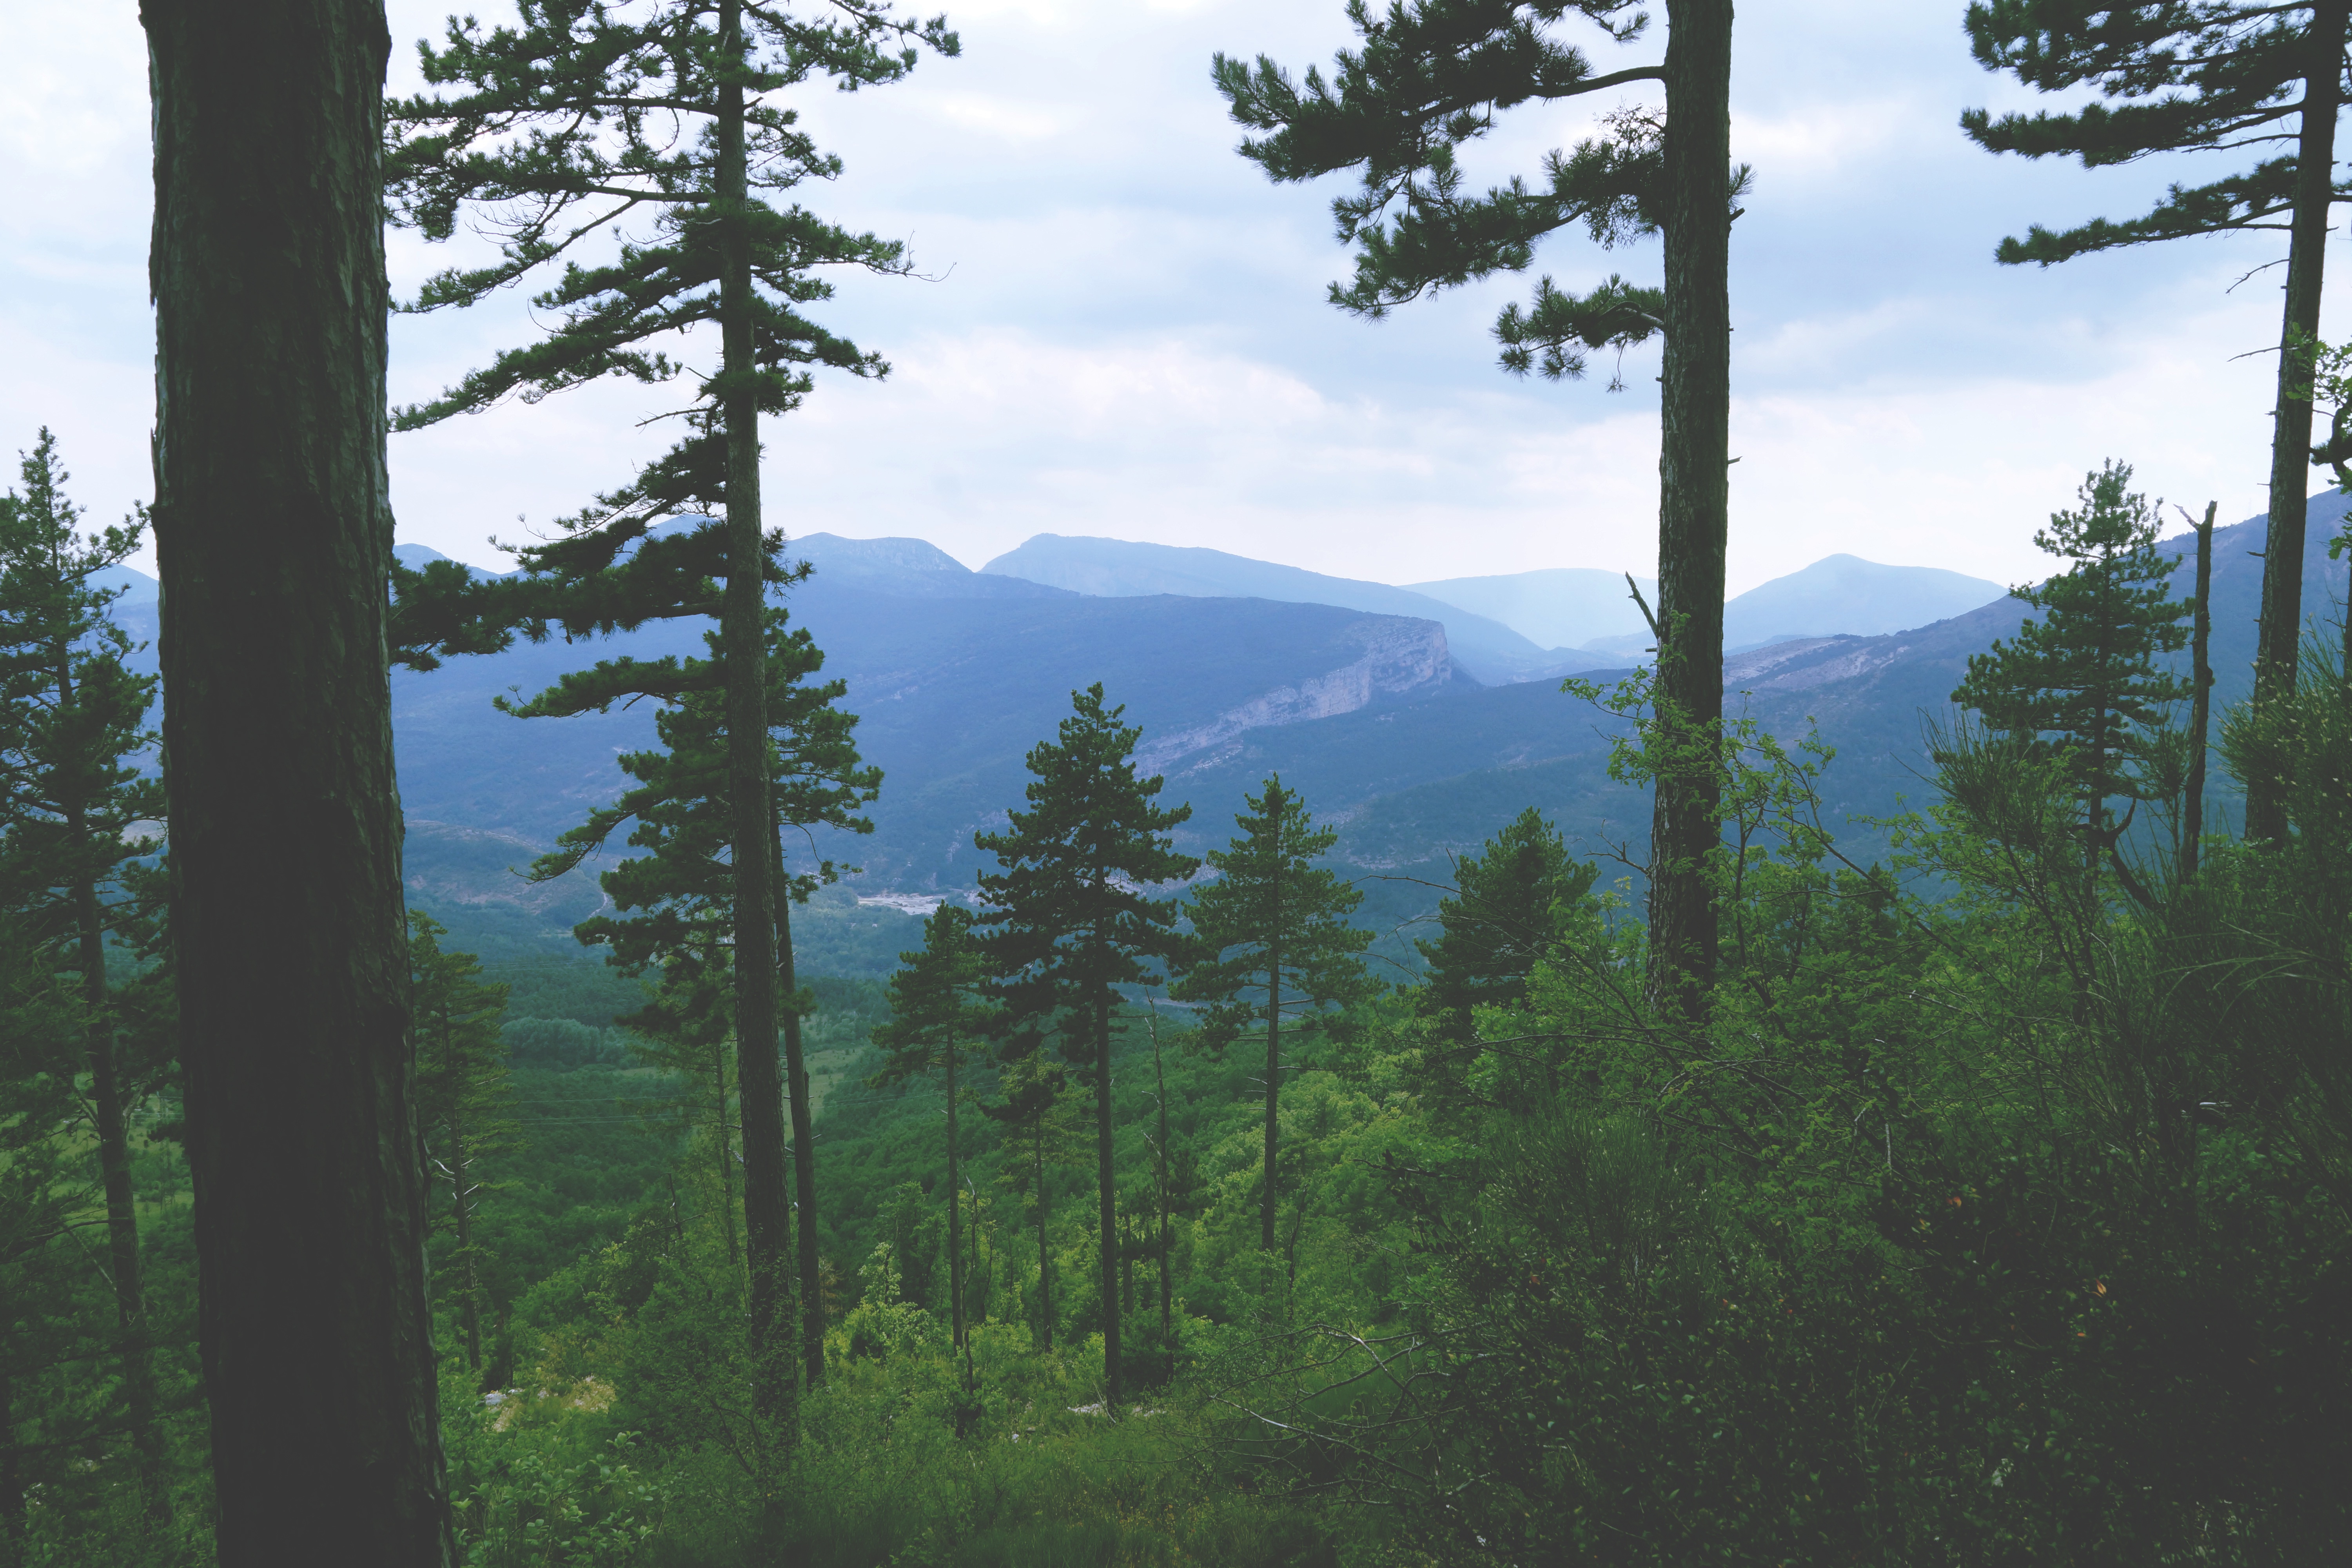
tree, nature, forest, wilderness, mountain, lake, mountain range, ridge, woodland, habitat, ecosystem, biome, old growth forest, natural environment, geographical feature, atmospheric phenomenon, woody plant, mountainous landforms, temperate broadleaf and mixed forest, temperate coniferous forest